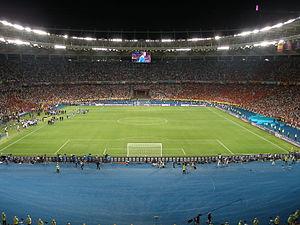
Le championnat d'Europe de football 2012, communément abrégé en Euro 2012, est la quatorzième édition du Championnat d'Europe de football, compétition organisée par l'UEFA et rassemblant les meilleures équipes masculines européennes. Il se déroule en Pologne et en Ukraine du 8 juin au 1ᵉʳ juillet 2012. Le match d'ouverture se joue dans le tout nouveau stade national de Varsovie en Pologne et la finale a lieu au stade olympique de Kiev en Ukraine.